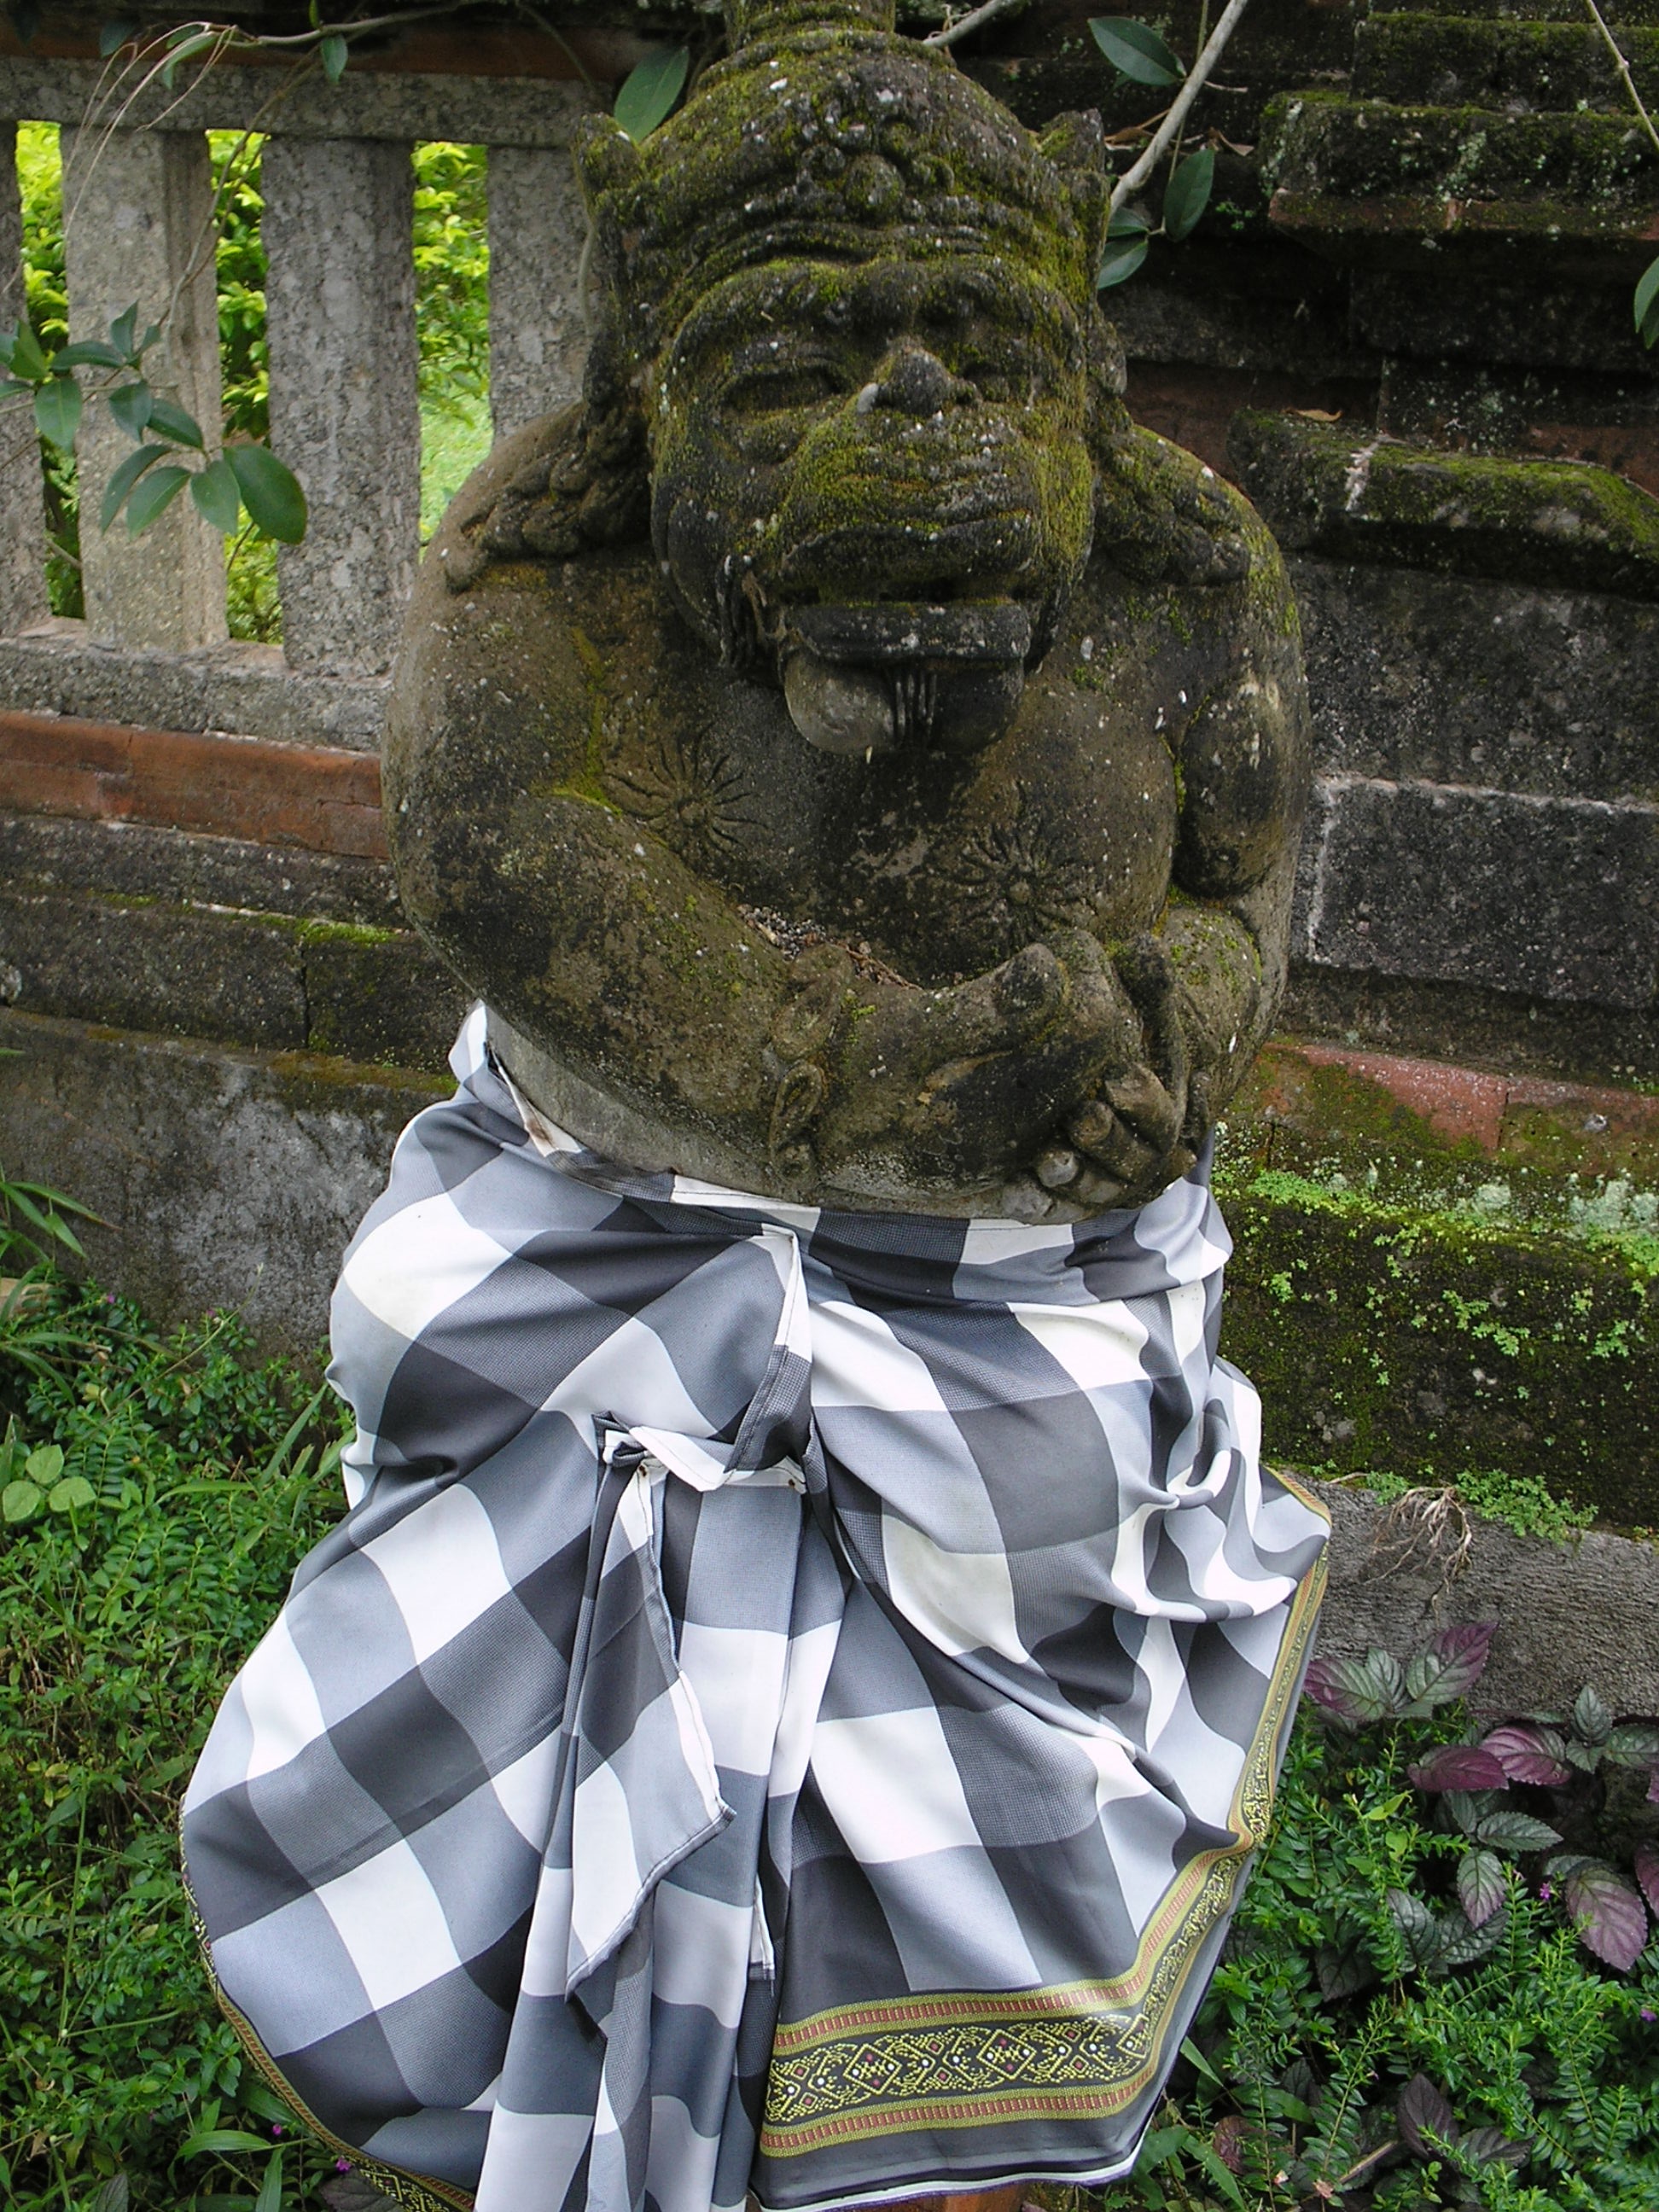
rock, flower, monument, statue, green, botany, garden, sculpture, art, carving, exotic, indonesia, water feature, bali, asian style